Oversize load

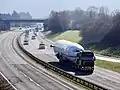
Boeing 727 fuselage being transported by a lorry on the M5 motorway, England

According to the Federal Motor Carrier Safety Administration, National Highway Traffic Safety Administration, Large Truck Crash Causation Study 7% of U.S. trucking accidents are caused by improper cargo securement or cargo shifts. Shifting cargo can cause the truck to destabilize or the load can fall off completely leading to serious public safety issues.